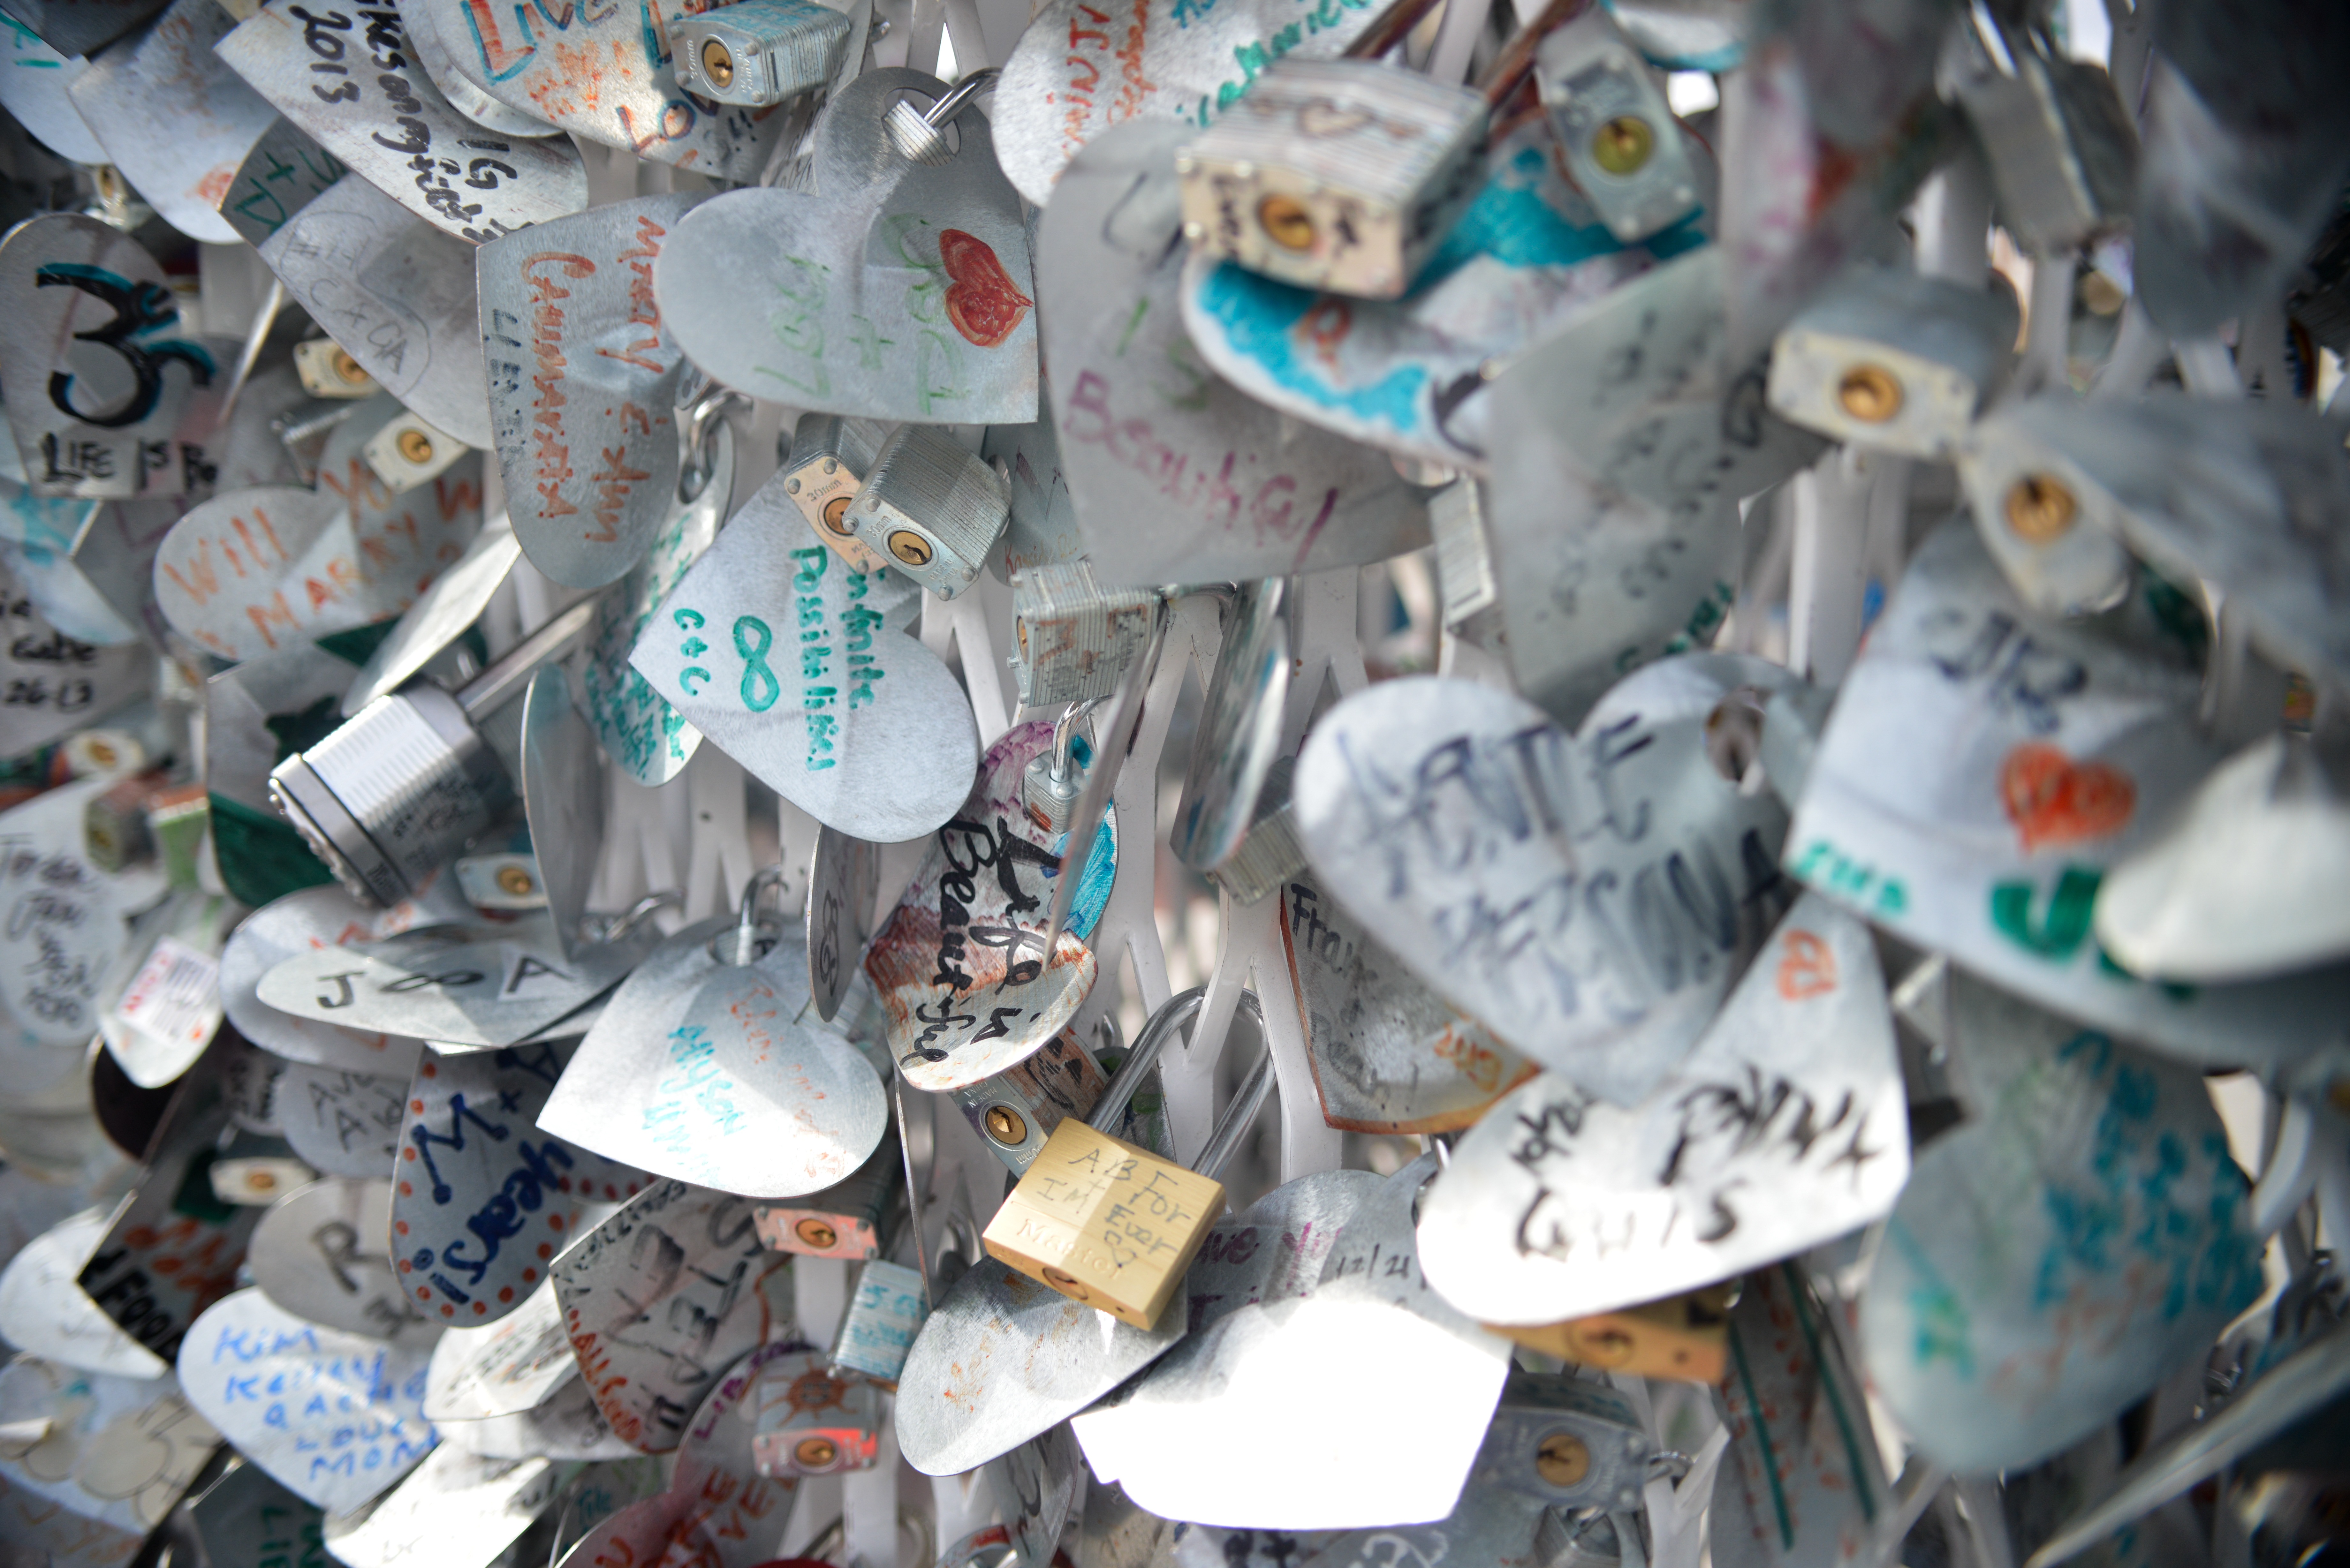
sign, love, heart, letter, romance, paper, waste, valentine, shape, messages, notes, scrap, lockets